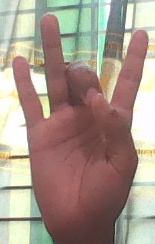
ASL sign: 8